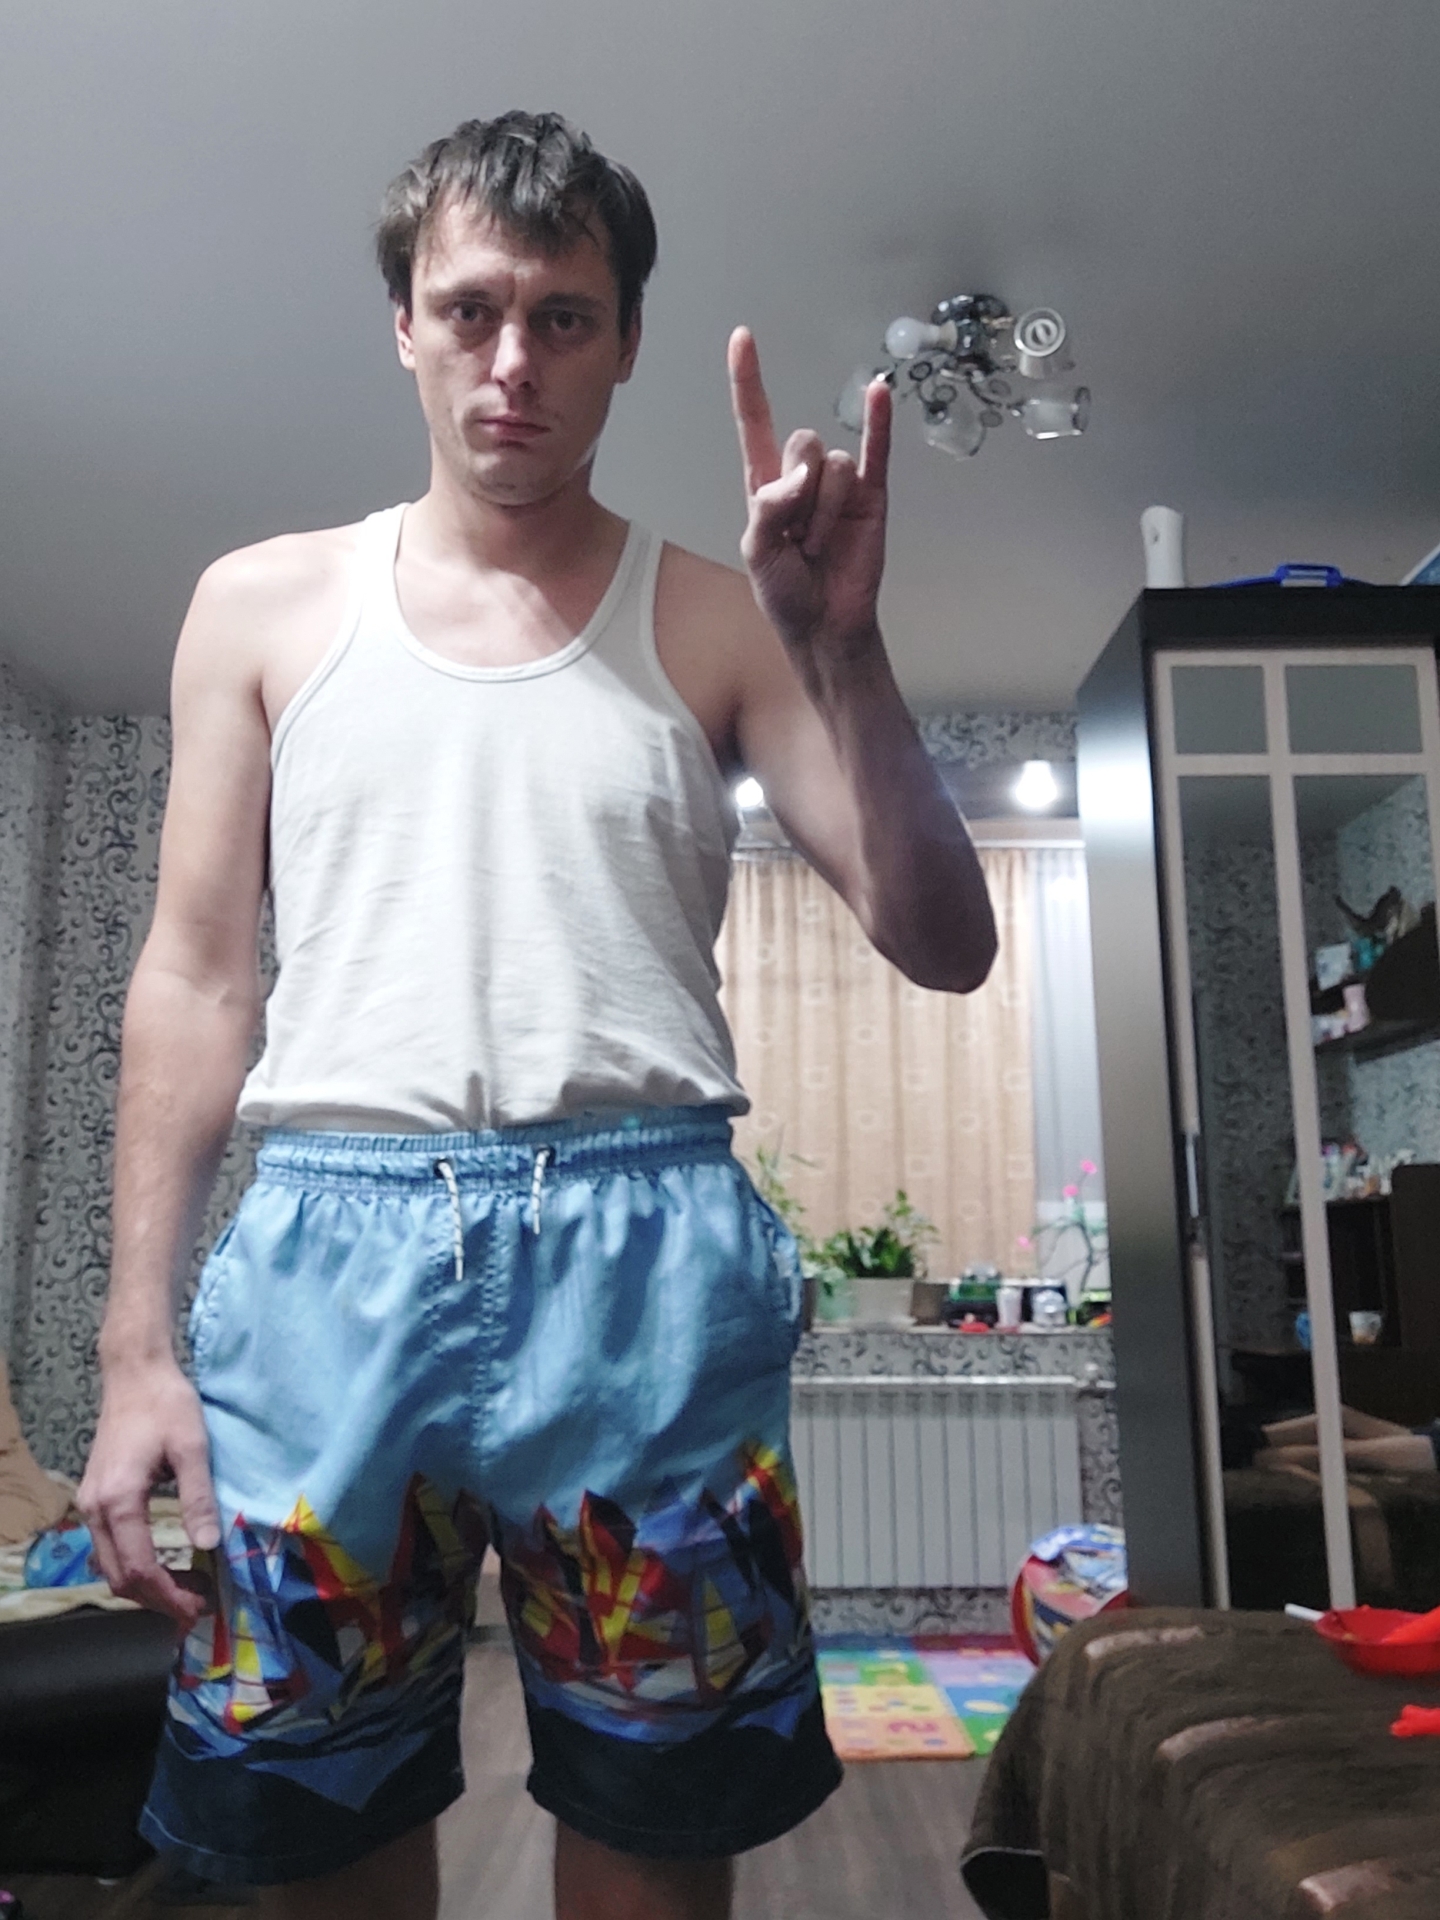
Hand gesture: rock